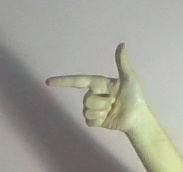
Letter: yaa